History of Wichita, Kansas

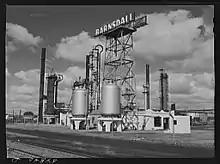
Barnsdall Refinery (1941)

Wichita's position on the Chisholm Trail made it a destination for cattle drives headed north to access railroads to eastern markets. The Chisholm Trail ran along the east side of the community from 1867 to 1871. In late 1872 the Wichita and Southwestern Railroad completed a 27-mile branch line from Wichita to the Atchison, Topeka and Santa Fe Railway at Newton. As a result, Wichita became a railhead for cattle drives from Texas and other south-western points, from which it has derived its nickname "Cowtown." Wichita's neighboring town on the opposite (west) bank of the Arkansas River, Delano, a village of saloons and brothels, had a particular reputation for lawlessness, largely accommodating the rough, visiting cattlemen. The Wichita/Delano community gained a wild reputation, however, the east (Wichita) side of the river was kept more civil, thanks to numerous well-known lawmen who passed through, employed to help keep the rowdy cowboys in line. Among those was Wyatt Earp.